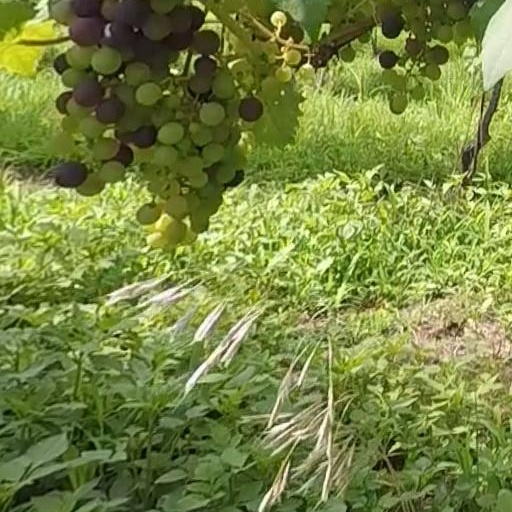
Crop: grape